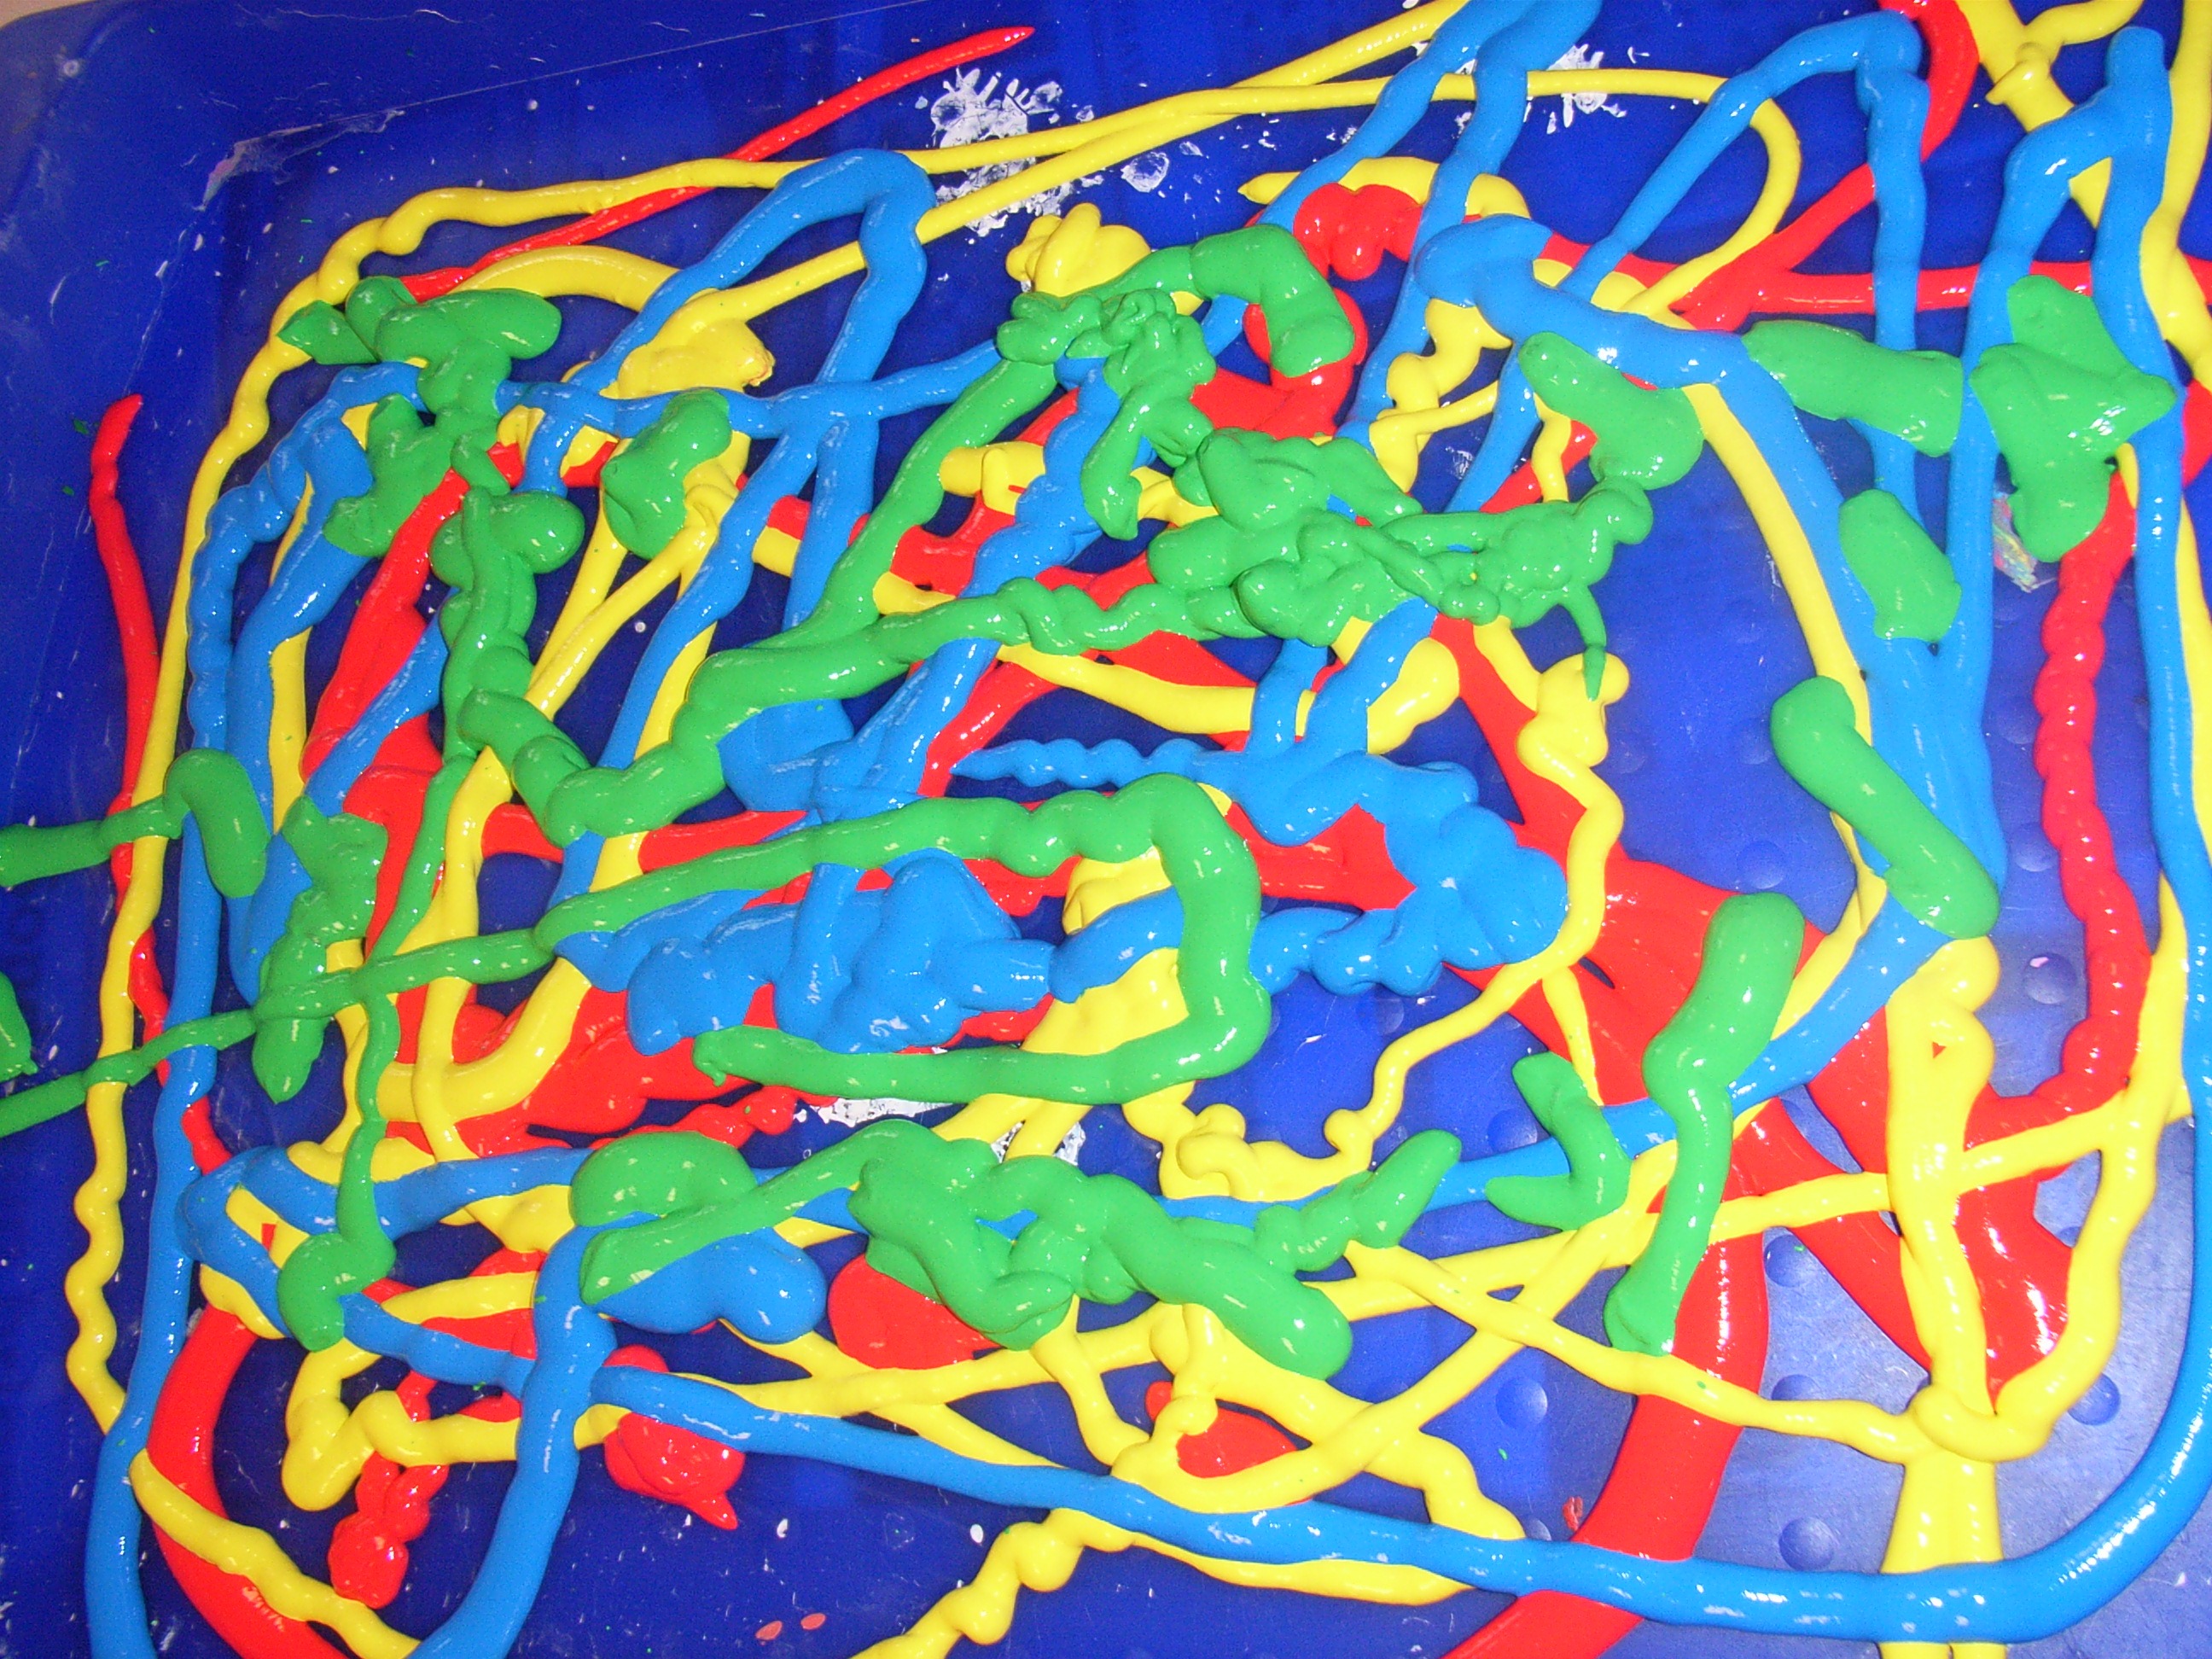
green, red, color, paint, blue, yellow, toy, painting, colour, art, modern art, acrylic paint, psychedelic art, child art